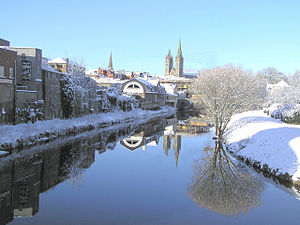
Omagh
Vinter i Omagh
Omagh er en by i det østlige Nordirland, med et indbyggertal på cirka 22.000. Byen er hovedstad i et distrikt af samme navn, og ligger i grevskabet Tyrone.